Scott Rothbort

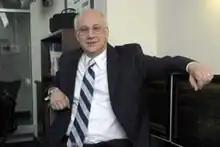
Rothbort in Seton Hall's Trading Room

Scott Rothbort (born 1961 in Brooklyn, New York) is an American investor, businessperson, and professor.